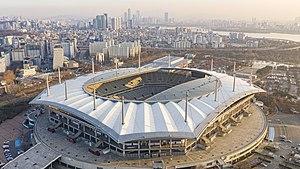
Le stade de la Coupe du monde de Séoul ou Seoul World Cup Stadium est un stade de football situé dans le quartier de Sang-am-dong qui se trouve dans l'arrondissement de Mapo-gu à Séoul en Corée du Sud.